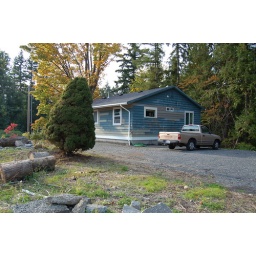
giant tree in front of house